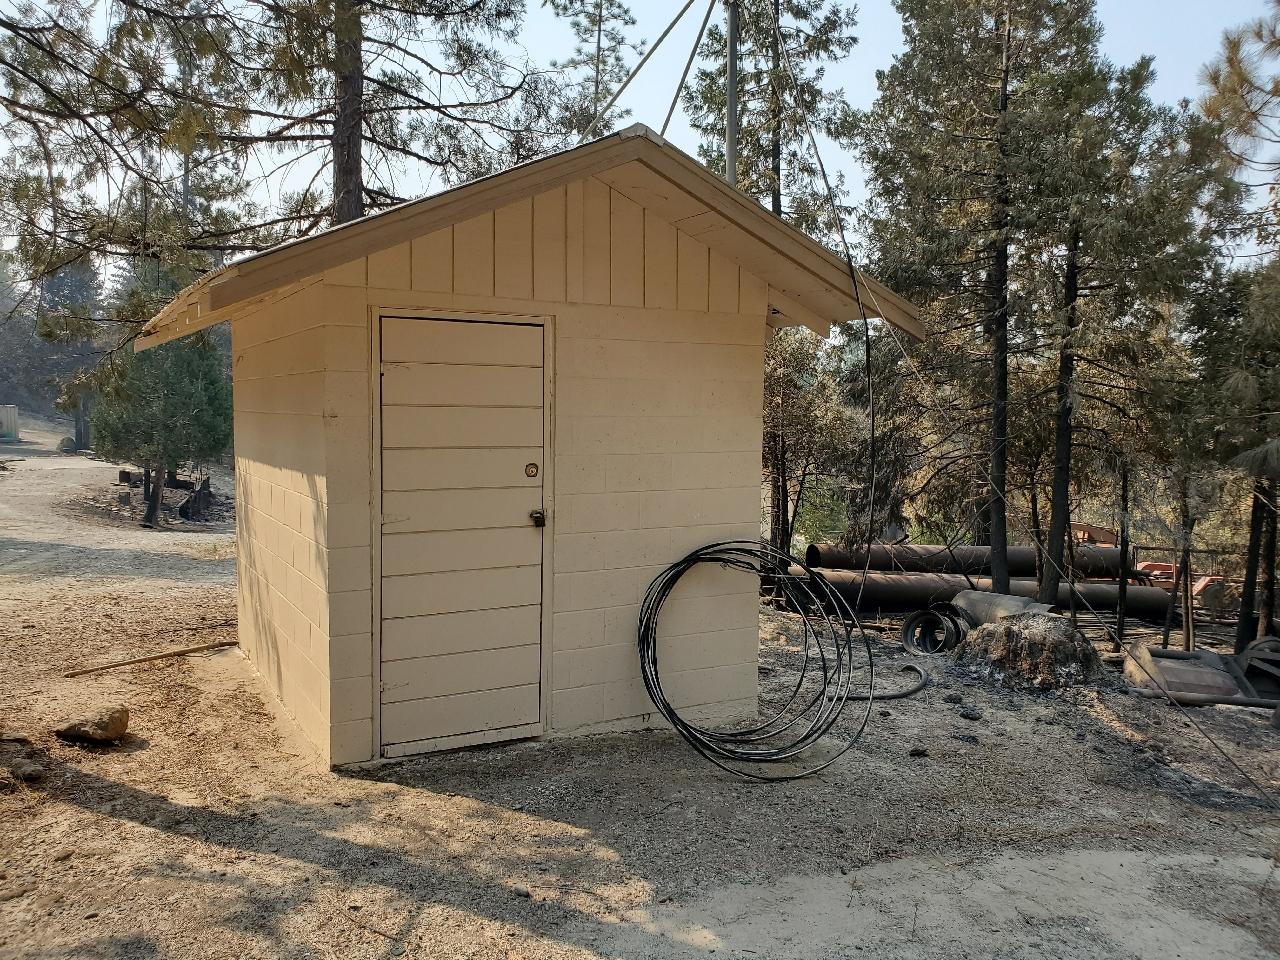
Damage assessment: no_damage